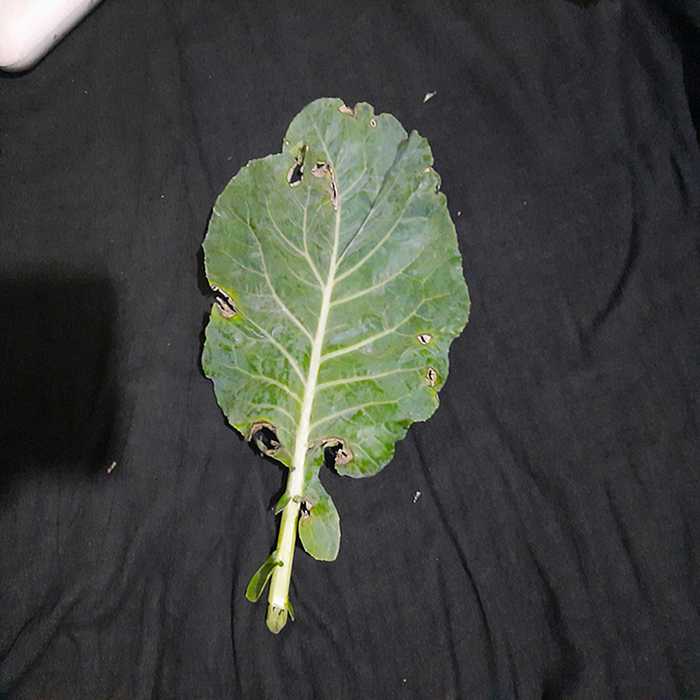
Plant: Cauliflower
Label: Downy mildew